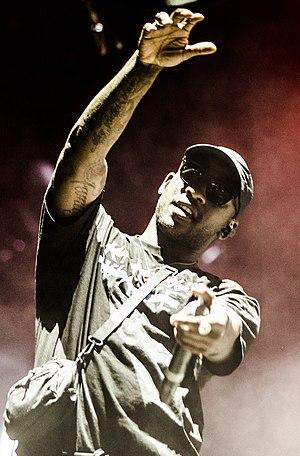
Skepta, de son vrai nom Joseph Junior Adenuga, né le 19 septembre 1982 dans le quartier de Tottenham à Londres, est un rappeur pionnier du Grime, et producteur de musique anglais originaire du Nigeria. Il est le frère du musicien J.M.E et de la présentatrice radio Julie Adenuga. Il a fondé le collectif Meridian Crew, nommé en hommage à la rue où il vivait dans le quartier de Tottenham. Il a travaillé avec des artistes d’horizons divers. Il sort son premier album Greatest Hits et Microphone Champion en indépendant. Son troisième album studio Doin' It Again sort en 2011, et signé par le label AATW. C’est avec son quatrième album Konnichiwa, dévoilé le 6 mai 2016, qu’il obtient son plus gros succès, et gagne le Mercury Prize.